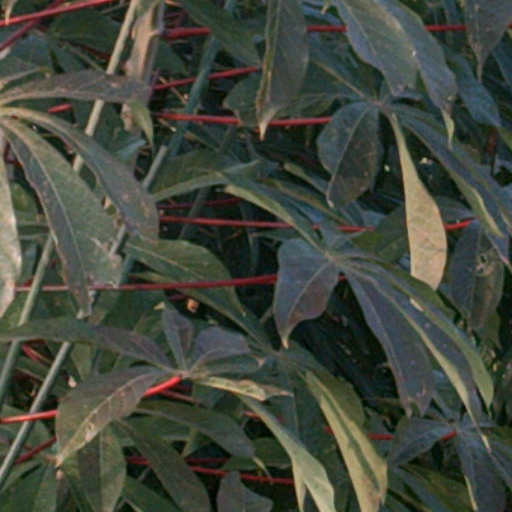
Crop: cassava